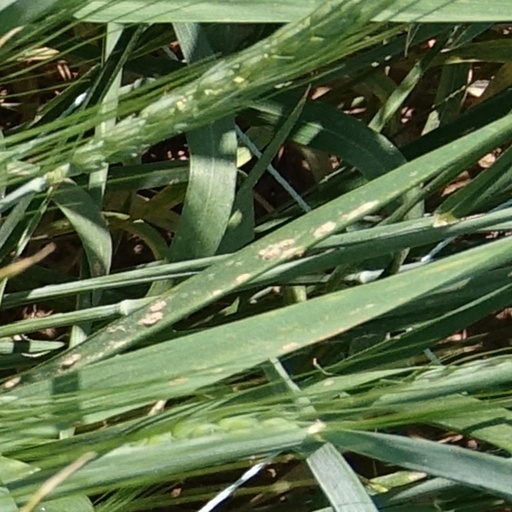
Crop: wheat